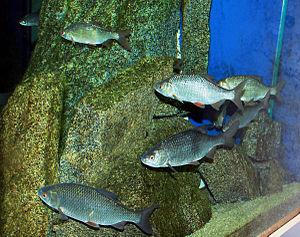
Le gardon est une espèce de poisson d'eau douce très commun, souvent de petite taille entre 10 et 30 cm. Il vit en Europe et en Asie de l'Ouest. Son nom latin d'espèce évoque probablement la couleur de ses nageoires, voire rouge aux reflets métalliques de son œil.